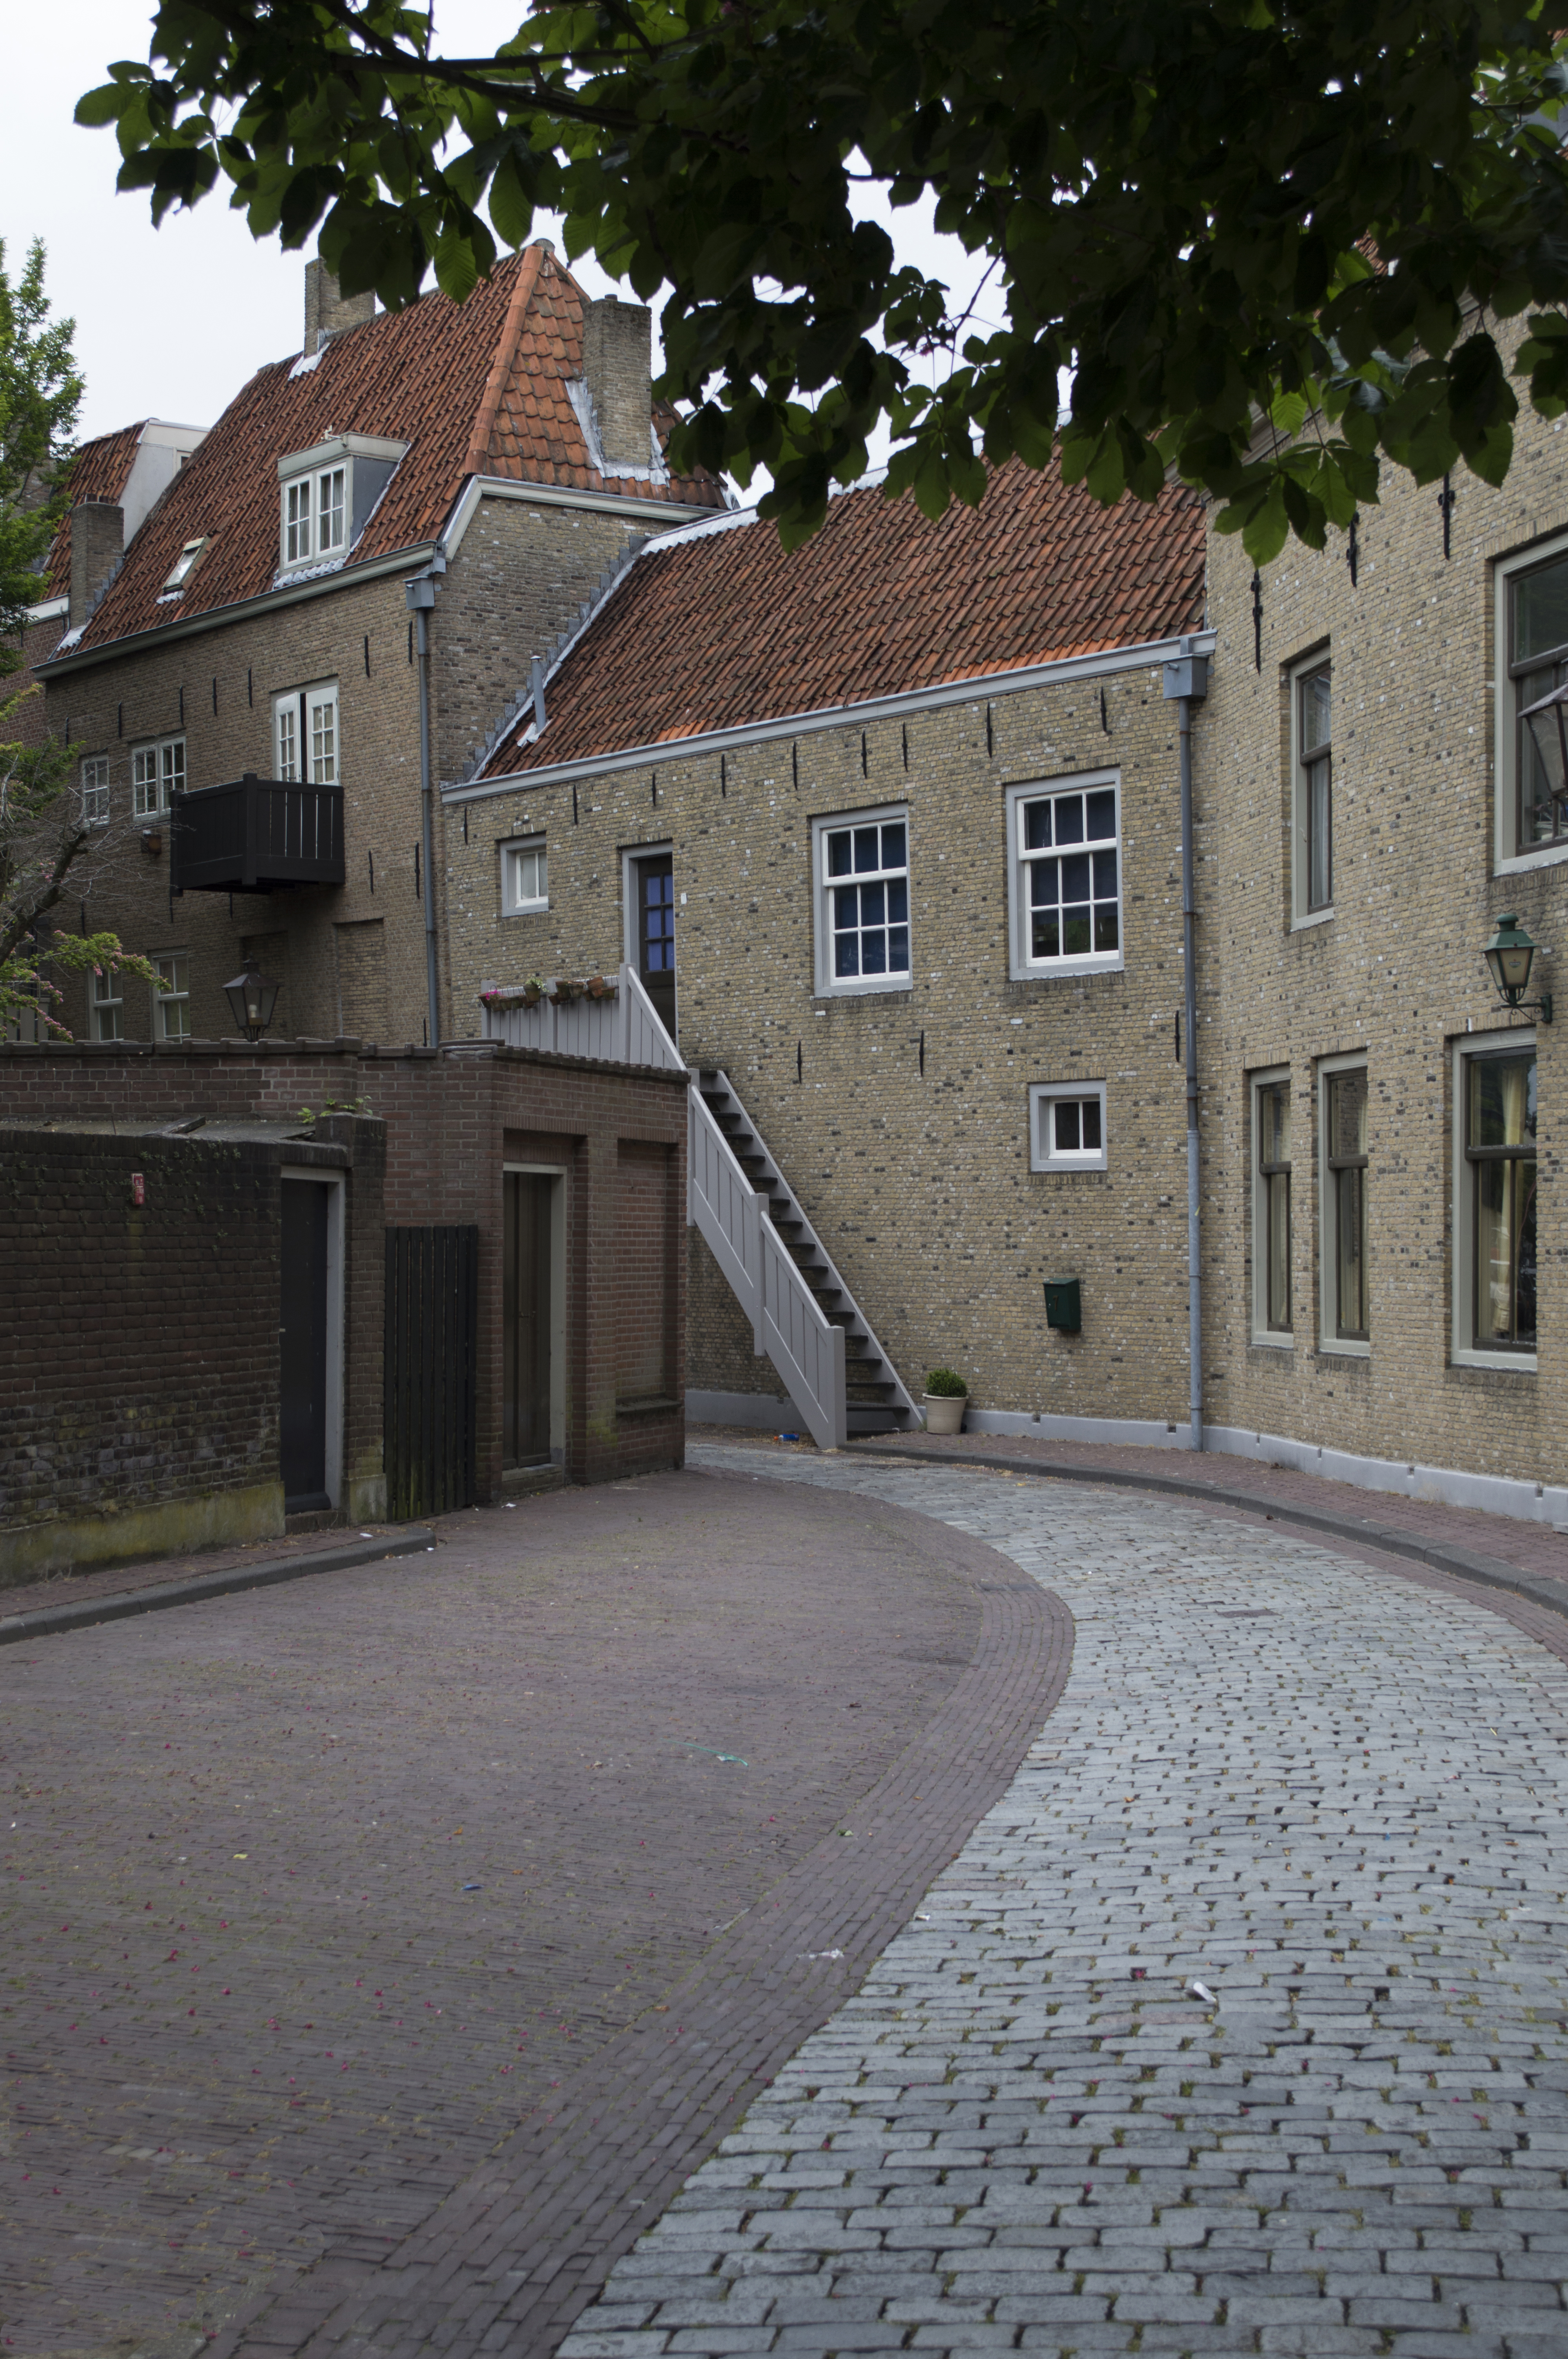
architecture, road, street, house, town, building, home, urban, village, suburb, cottage, facade, property, nikon, historic, brick, lane, holland, nederland, netherlands, courtyard, infrastructure, dutch, outdoorphotography, estate, urbanphotography, yard, paulvandevelde, pdvandevelde, padagudaloma, dordrecht, stadsfotografie, nederlandinfotos, historisch, stadswandeling, pvdvfotografie, pdvandeveldedordrecht, diep, rondjedordt, dedordtevaer, dutchphotography, totallydutch, dordtmonumenteel, erfgoedcentrumdiep, openmonumentendag, groothoofdspoort, driveway, neighbourhood, palingstraat, road surface, urban area, residential area, human settlement